Joe Bellino

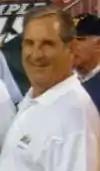
Bellino in 2007

Joseph Michael Bellino (March 13, 1938 – March 27, 2019) was an American professional football player who was a halfback in the American Football League (AFL) for the . He played college football for the Navy Midshipmen, where he won the Heisman Trophy in 1960. He was inducted into the College Football Hall of Fame in 1977.